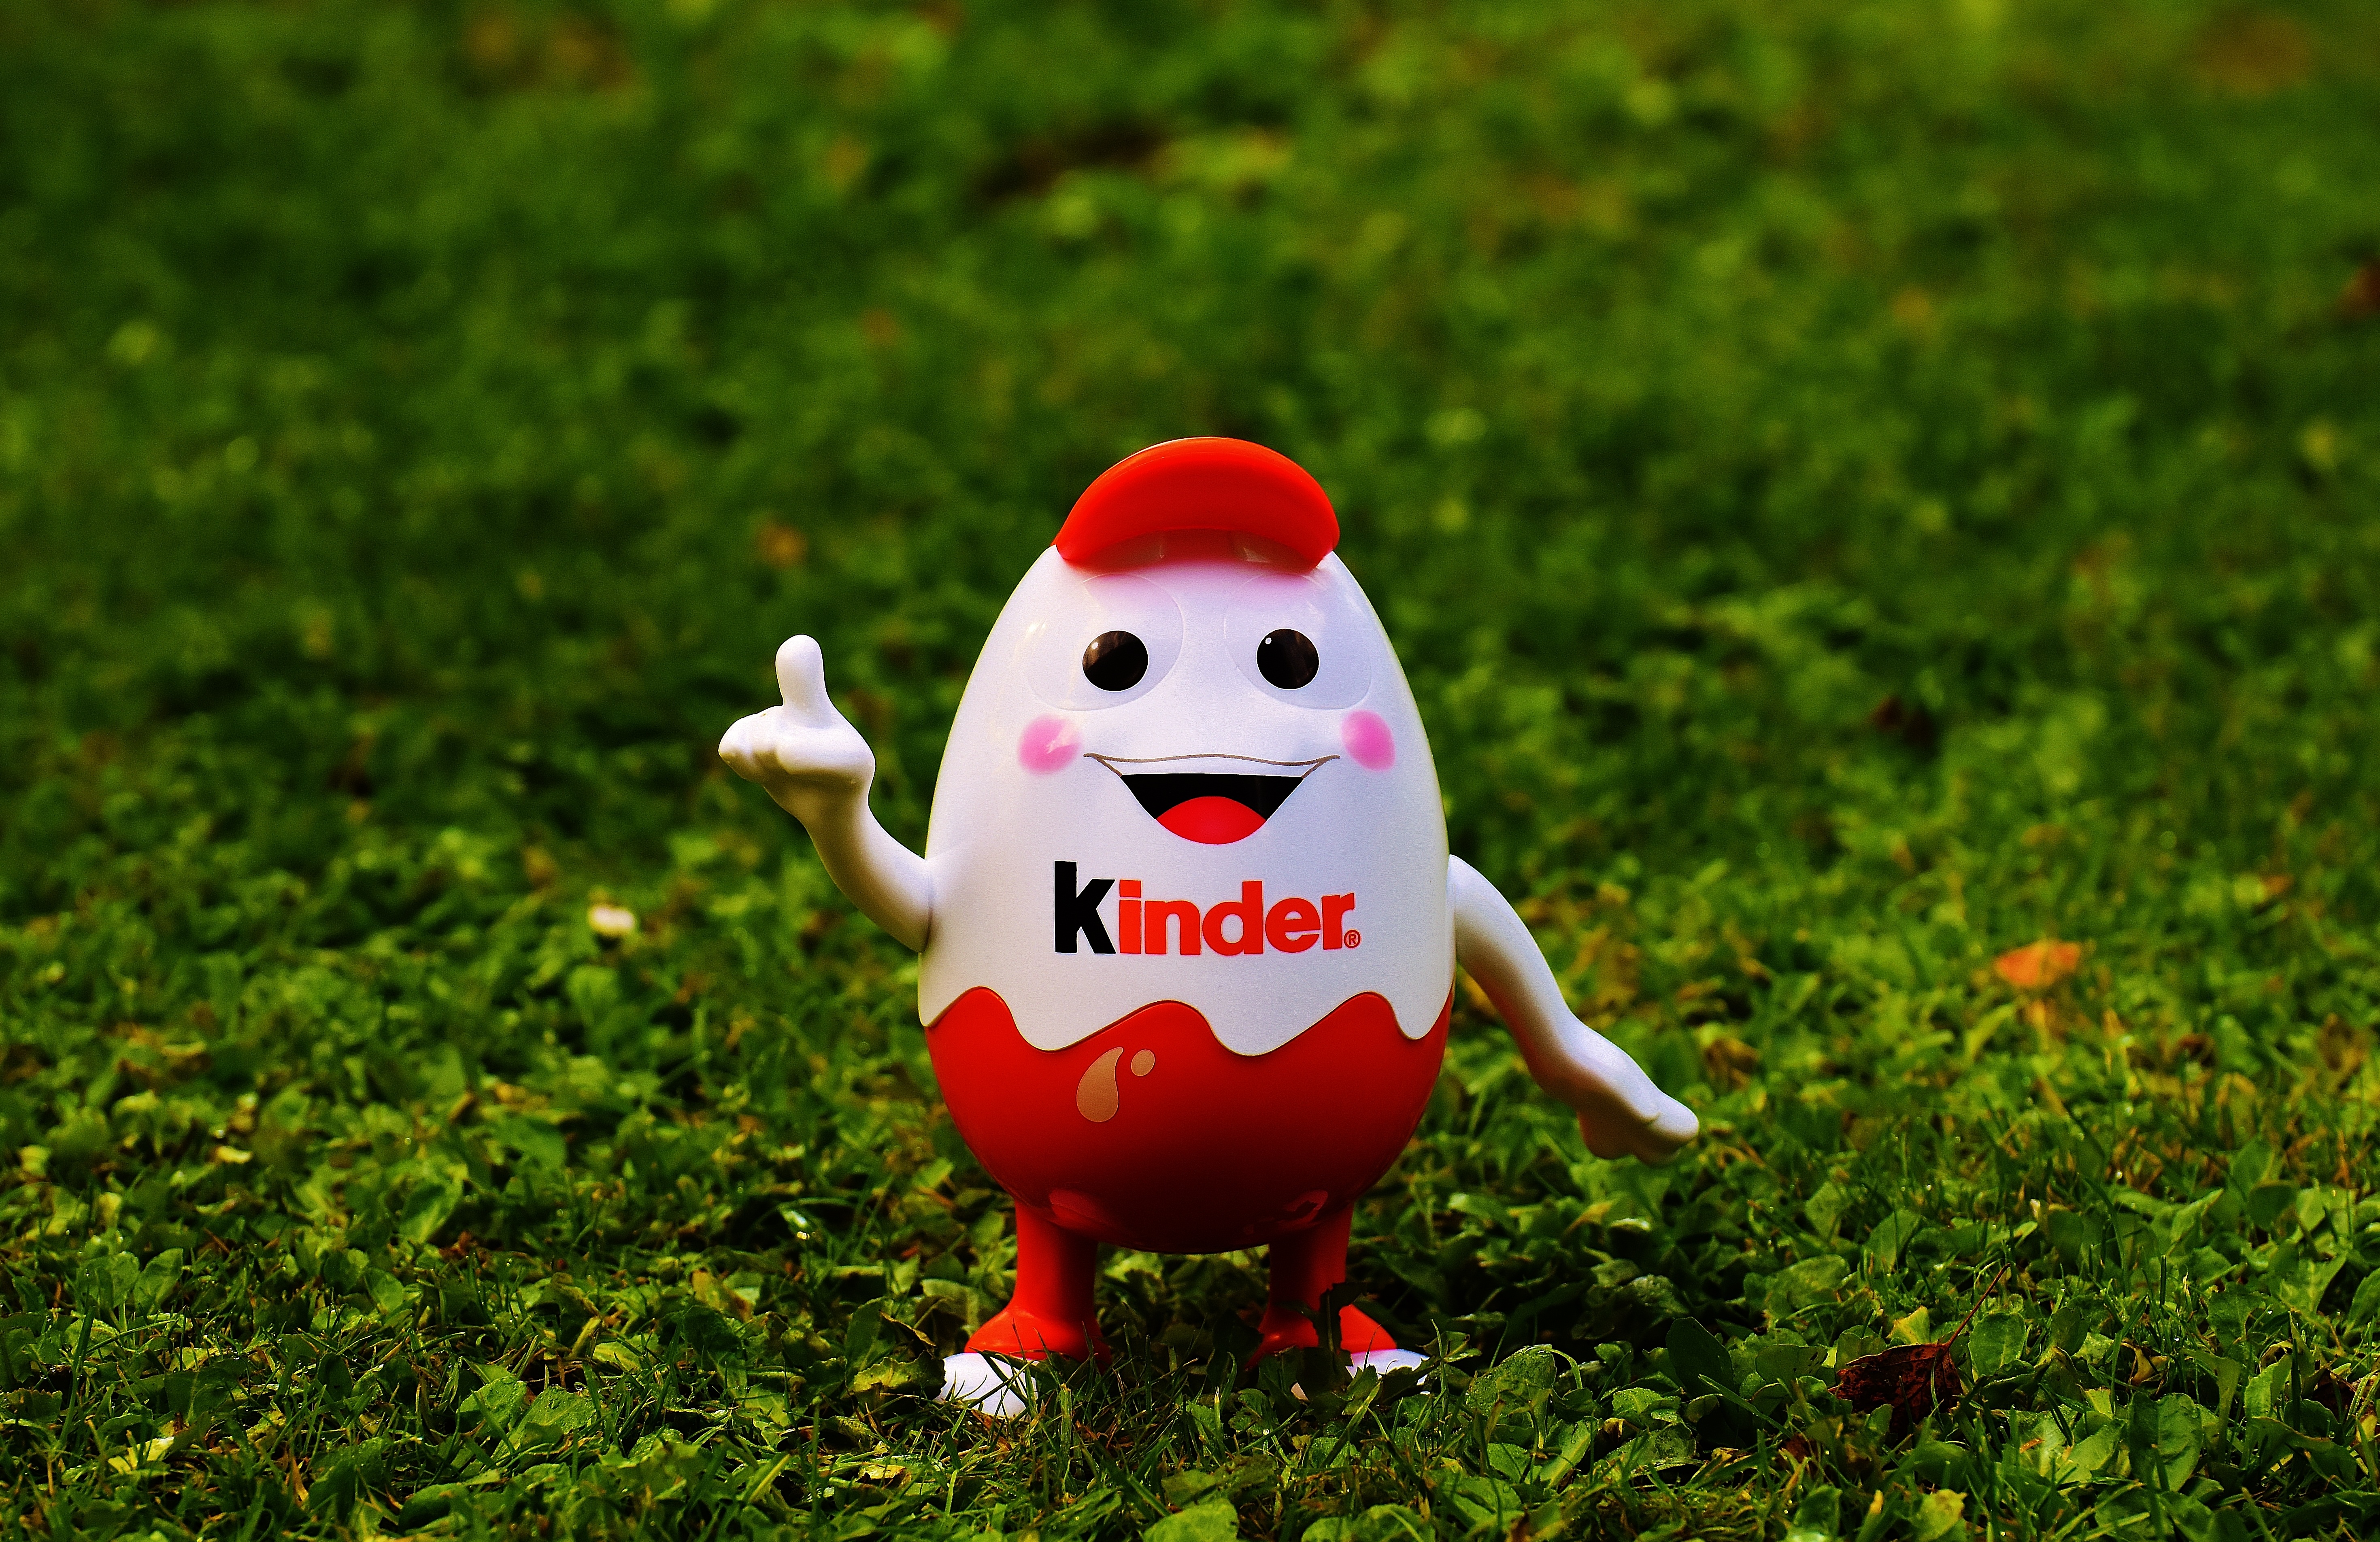
grass, lawn, plastic, flower, cute, green, red, toy, egg, children, fun, funny, piggy bank, kids chocolate, stuffed toy